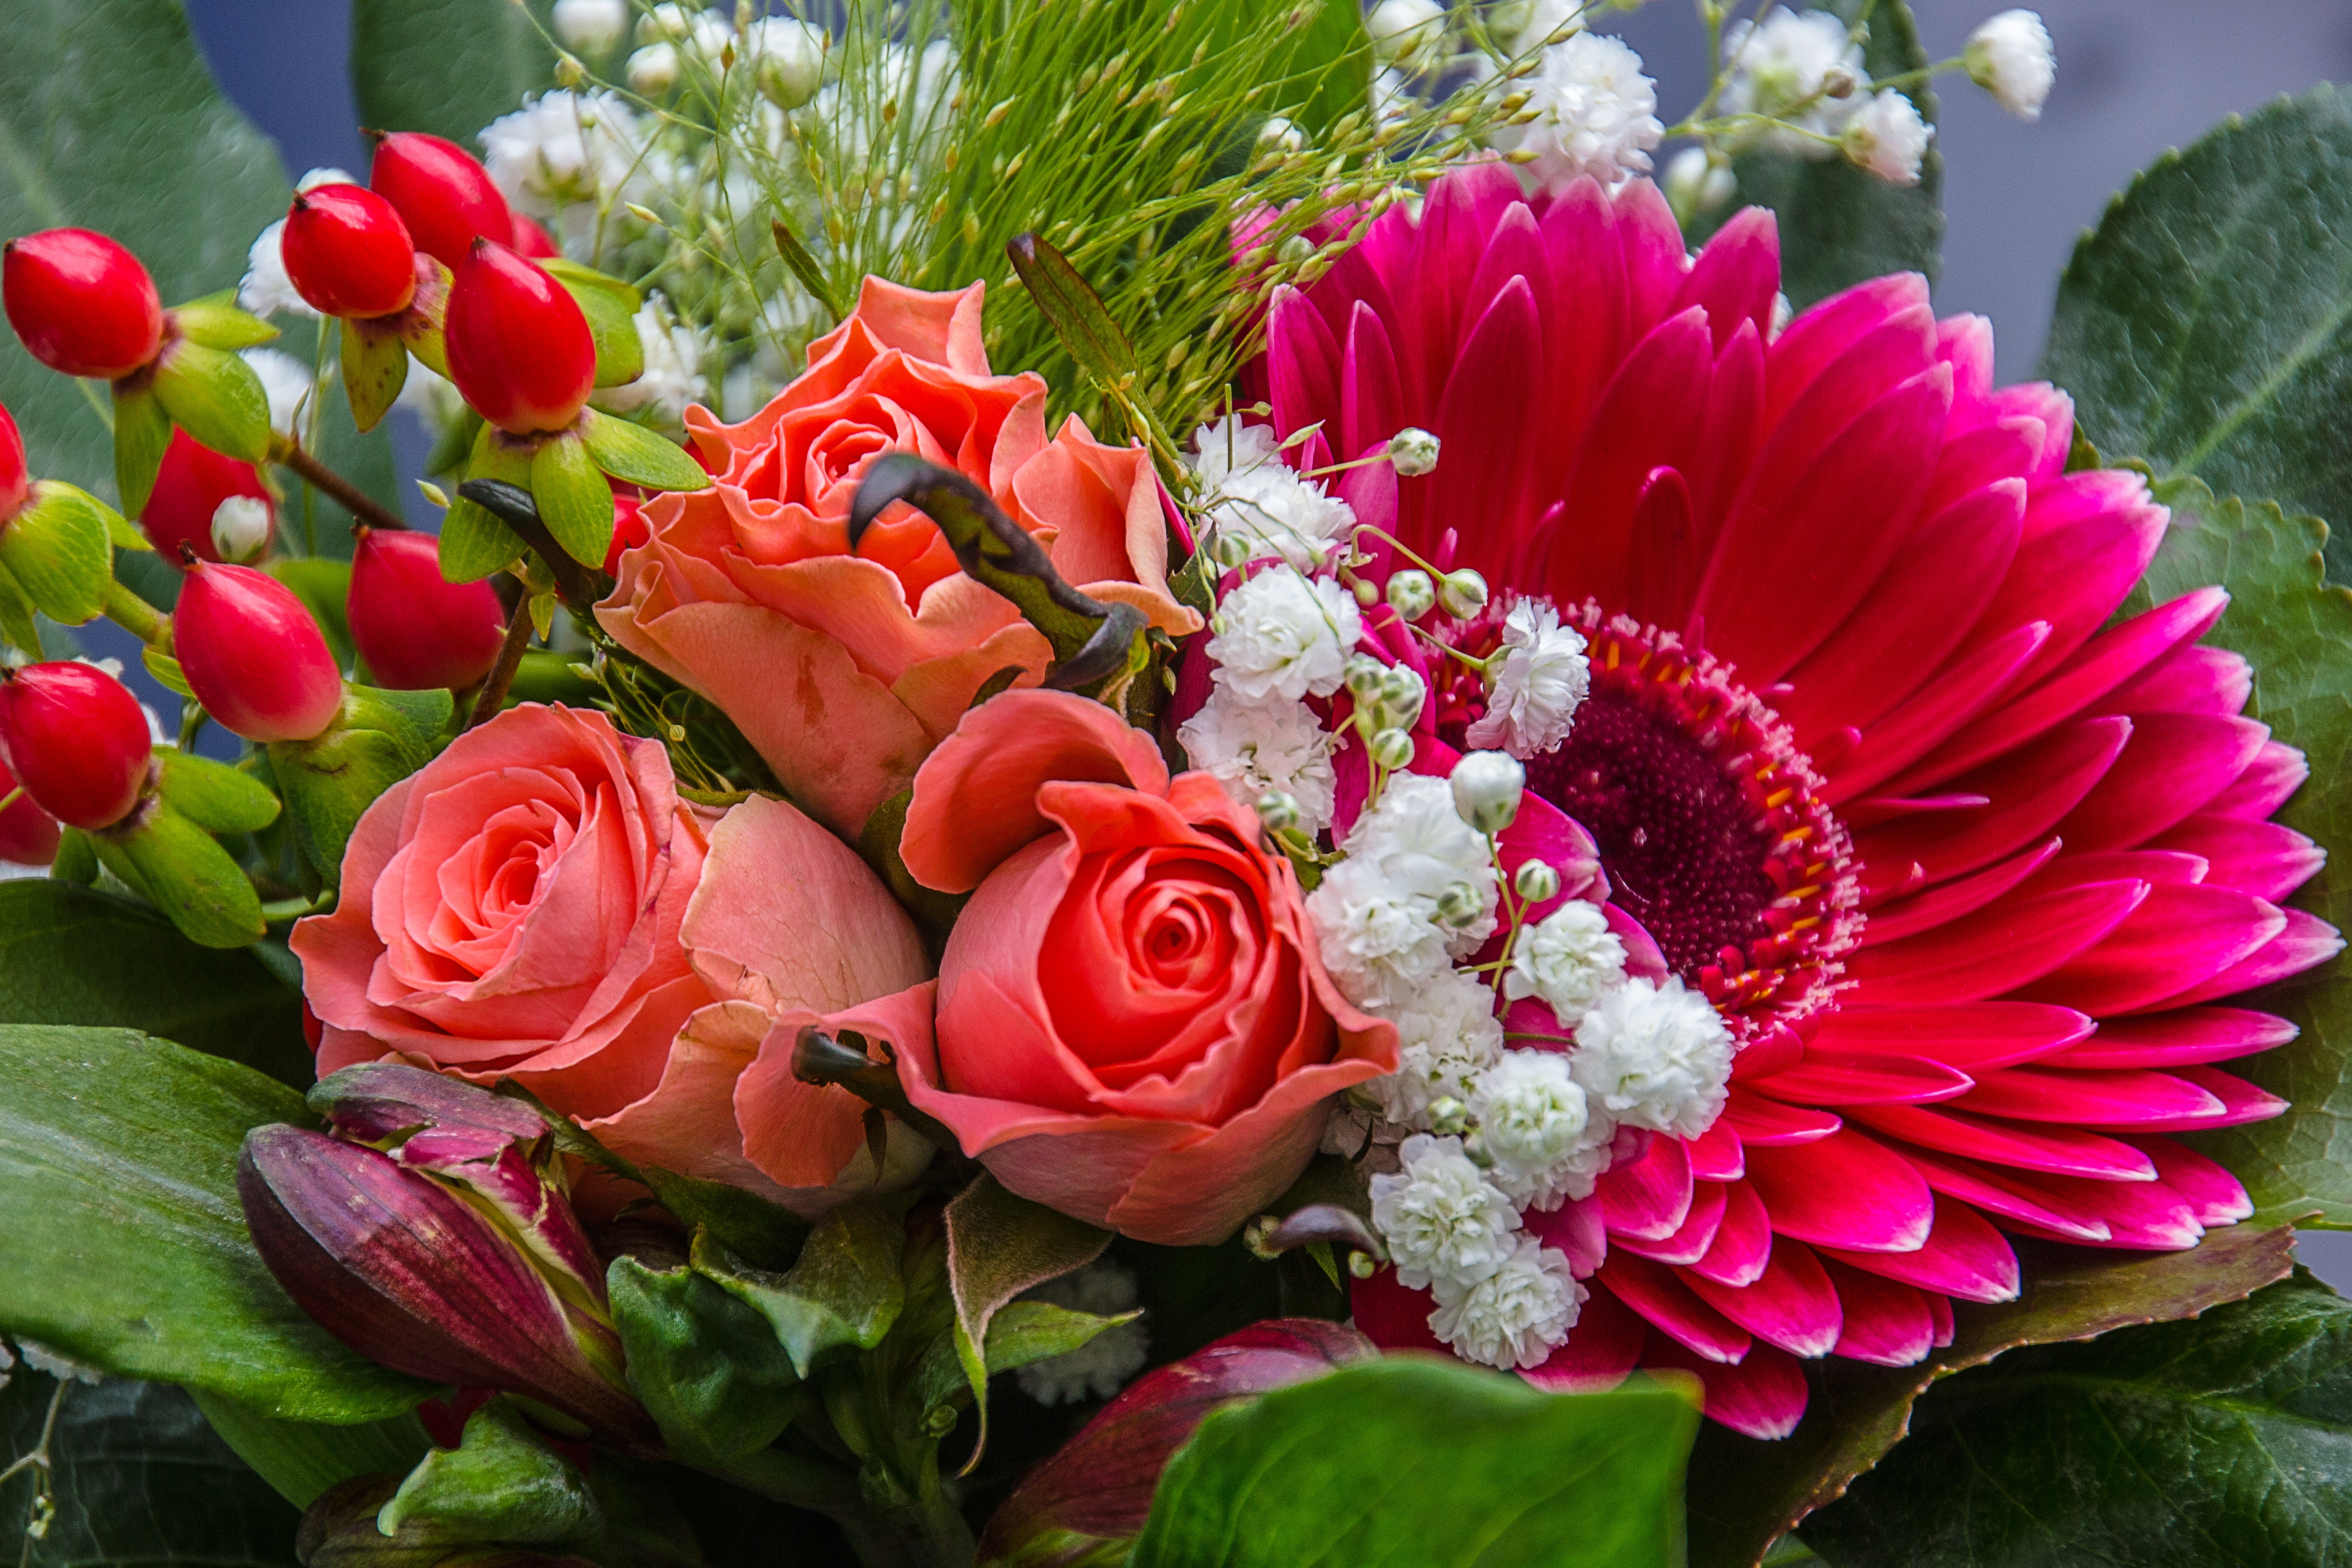
plant, flower, petal, bouquet, rose, red, flora, gerbera, floristry, flowering plant, flower bouquet, cut flowers, floral design, annual plant, land plant, flower arranging